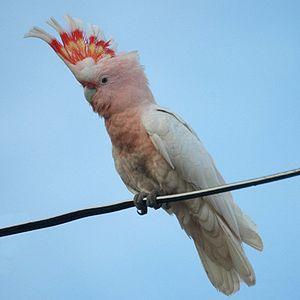
Ceci est une liste des oiseaux endémiques ou quasi-endémiques d'Australie.
Le Cacatoès de Leadbeater ou Cacatoès commandant Mitchell, est une espèce de perroquet de la famille des Cacatuidés. Son nom commémore le marchand et taxidermiste britannique Benjamin Leadbeater.